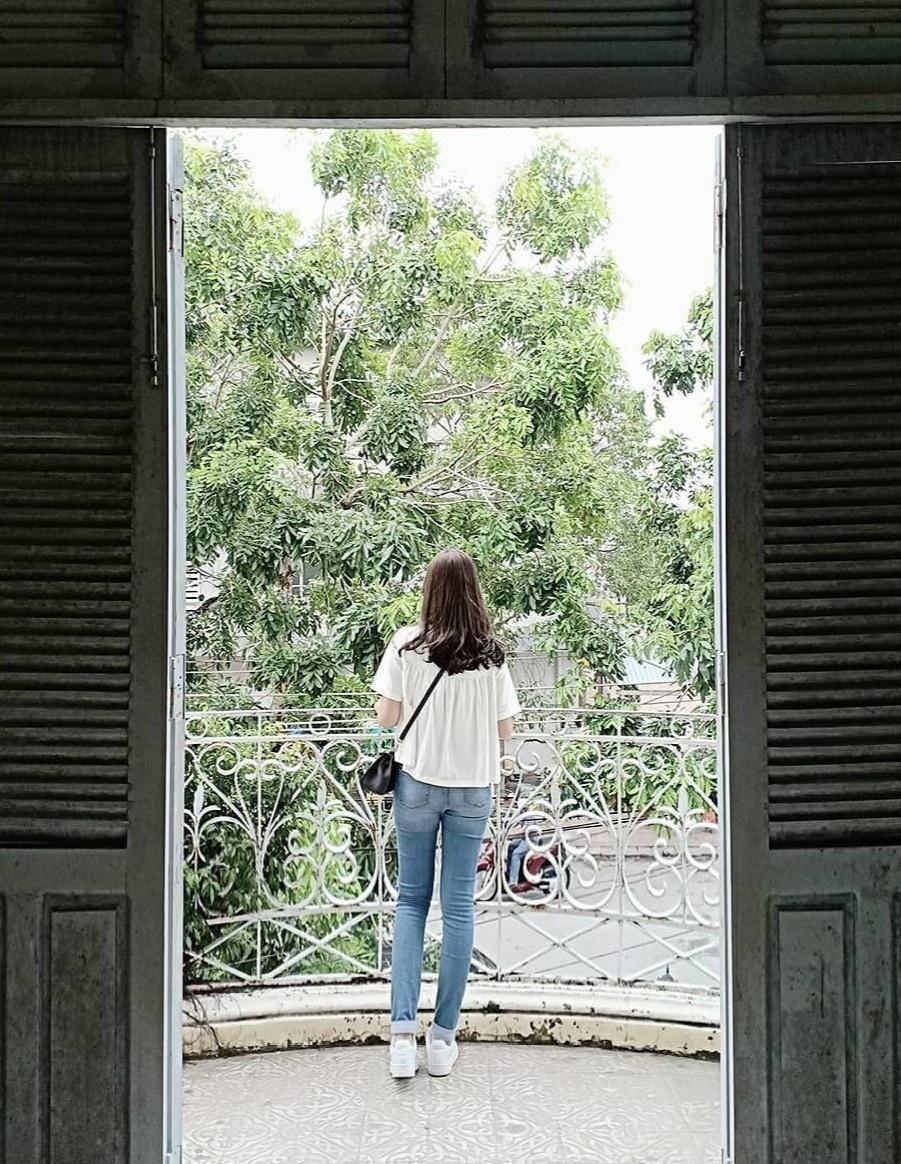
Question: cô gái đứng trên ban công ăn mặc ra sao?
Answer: cô gái đứng trên ban công mặc quần jean xanh, áo trắng và đi giày trắng